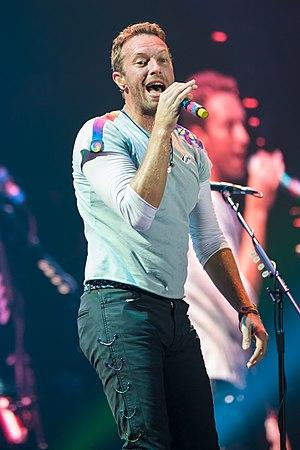
Christopher Anthony John Martin, dit Chris Martin, est un auteur-compositeur-interprète anglais, né le 2 mars 1977 à Exeter dans le Devon. Il est le leader et membre du groupe de musique britannique Coldplay avec Jon Buckland, Guy Berryman et Will Champion.
A Different Corner est la deuxième chanson en solo de George Michael. Le chanteur anglais l'a lui-même composée, arrangée et produite pour sa sortie en single en mars 1986 au Royaume-Uni, sous le label discographique Epic. Ce morceau apparaît ensuite sur les deux derniers albums de son groupe Wham! pendant l'été 1986 : The Final et Music from the Edge of Heaven.